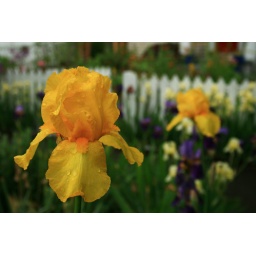
A golden yellow iris covered in dew